María Elena González

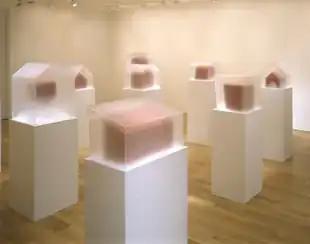
María Elena González, "Internal DupliCity" exhibition, Knoedler & Co., New York City, 2006.

In exhibitions including solos at The Project and Knoedler & Co. (2002, 2006), González expanded her formal repertory in less overtly autobiographical and more theatrical directions. The first show conveyed a mood of unease and suppressed emotional energy that centered on a fragile, ominous-looking electrical tower structure that was repeated in hand-altered photographic negatives, a small glass sculpture, and a silhouette traced on paper with fingernail clippings. The second show, titled "Internal DupliCity," presented nine minimal, blood-red architectural forms set atop white pedestals and encased in cubes of frosted plexiglass partly obscuring them that Holland Cotter characterized as "a phantom city, familiar but inaccessible, filtered through mist." The structures—based on memories of Renaissance villas, agrarian sheds, burial vaults and churches seen during a Rome fellowship—conjured associations with Catholic reliquaries, dollhouses and longtime themes of loss and remembered or imagined homes.